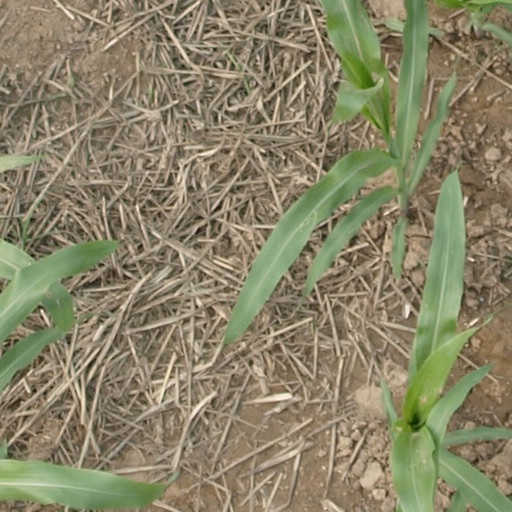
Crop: maize; corn